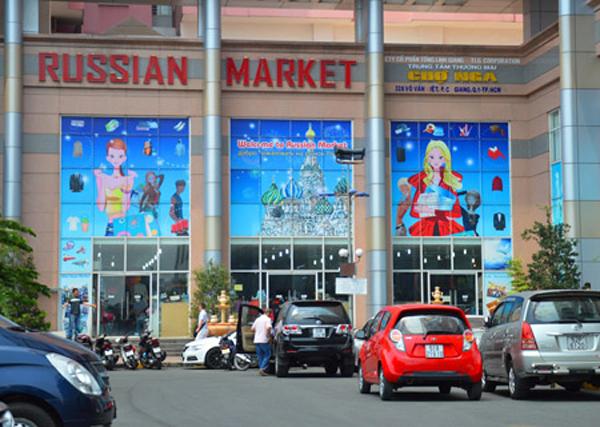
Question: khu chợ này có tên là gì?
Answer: russian market